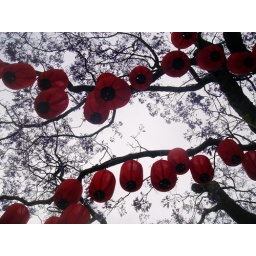
red lanterns in Jacaranda tree